MDAI

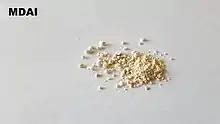
MDAI in powder form.

The chemical structure of MDAI is indirectly derived from that of the illicit drug MDA, but the α-methyl group of the alkyl amino amphetamine side chain has been bound back to the benzene nucleus to form an indane ring system, which changes its pharmacological properties substantially.